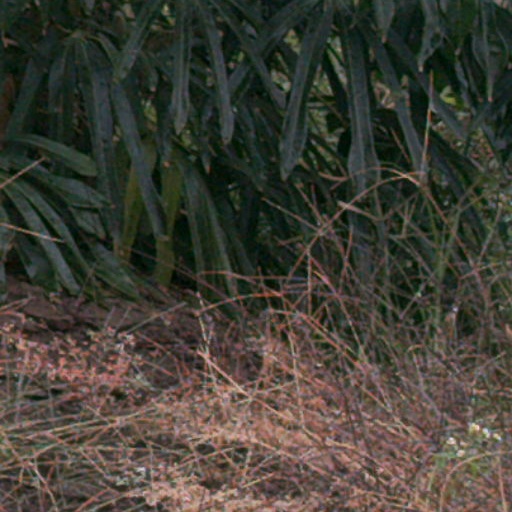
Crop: cassava